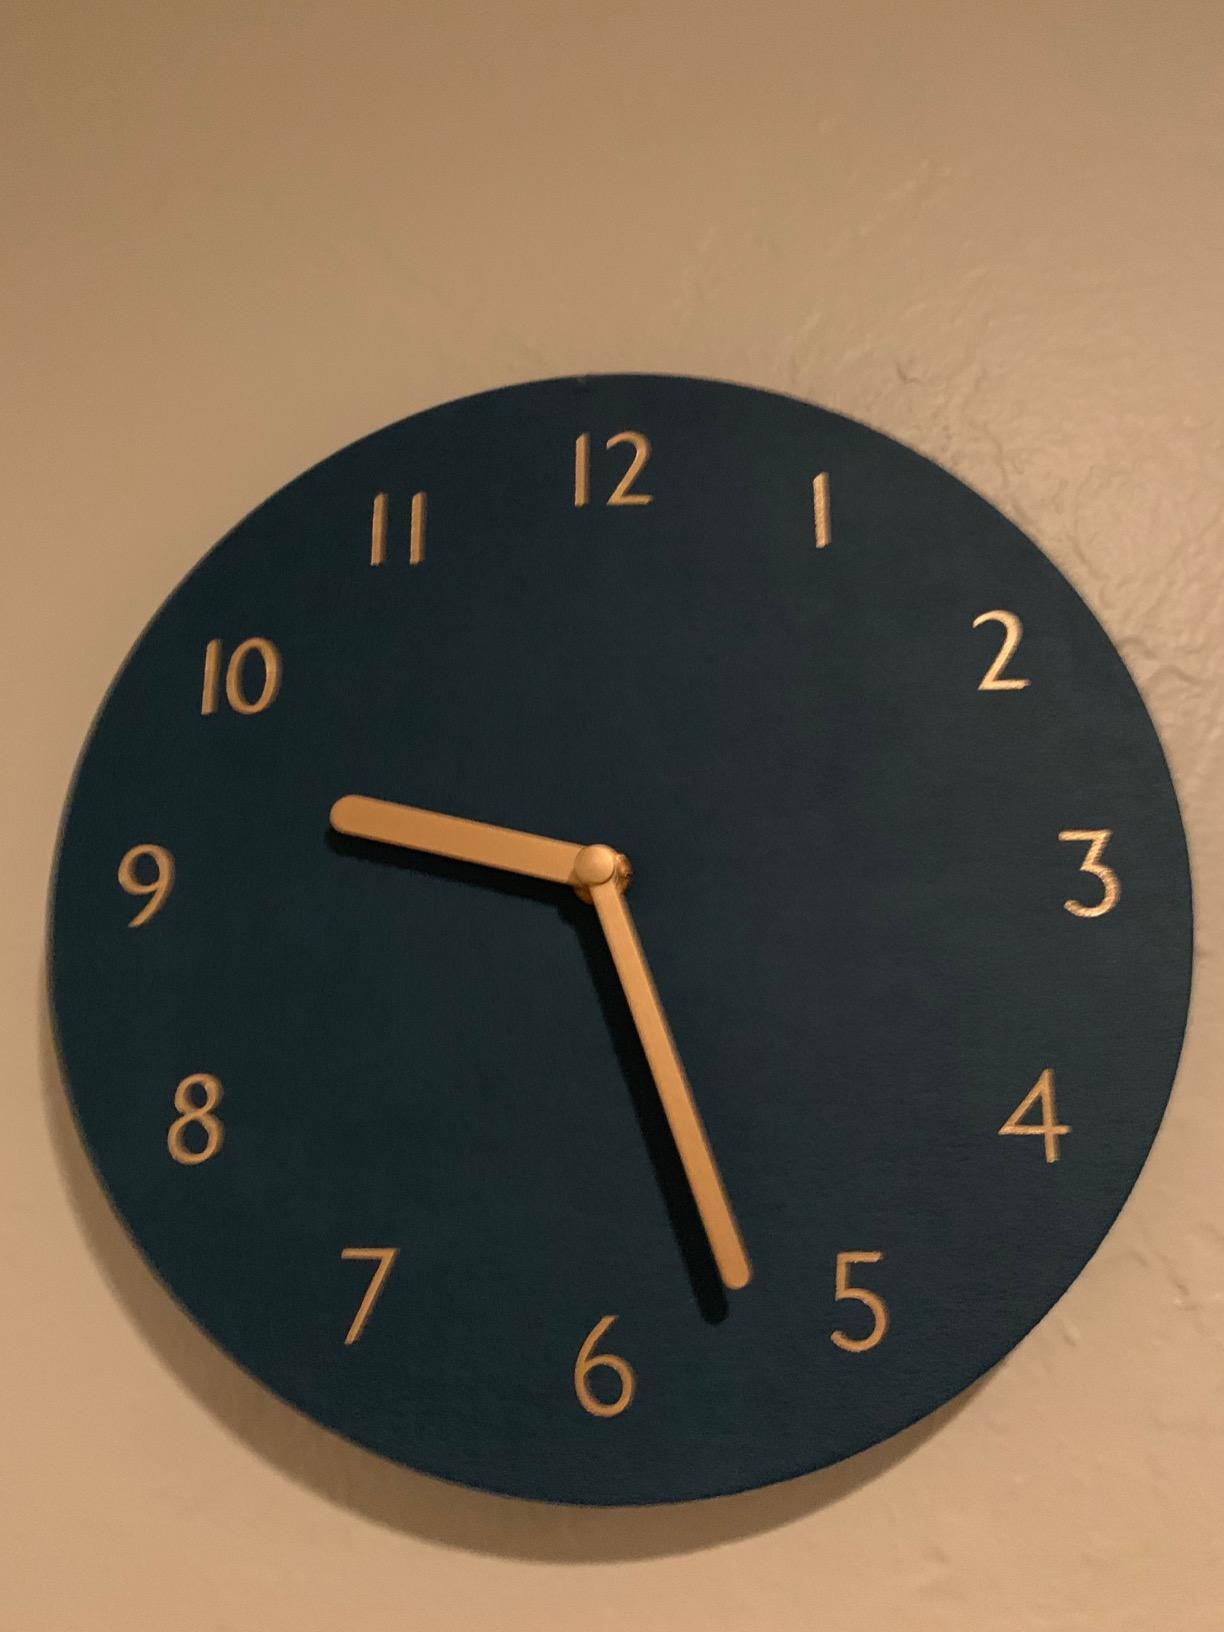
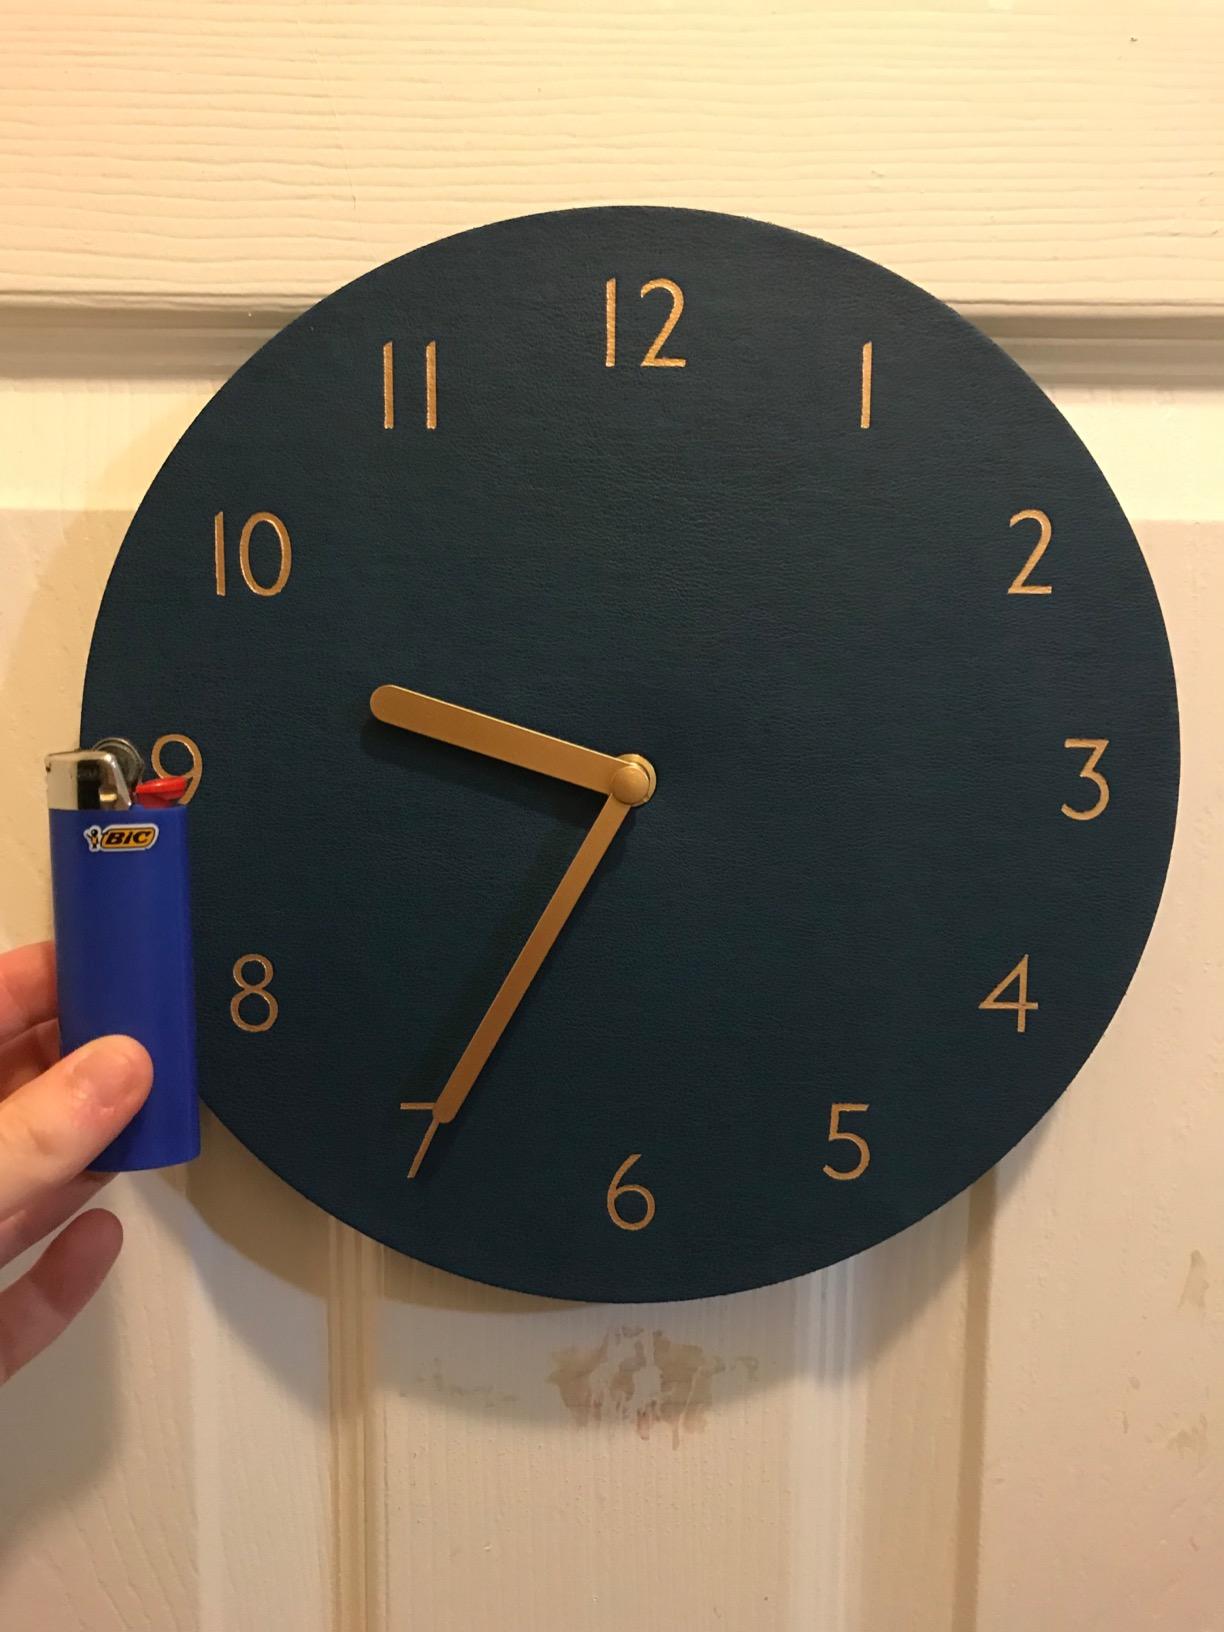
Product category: clock
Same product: yes